Hurricane Noel

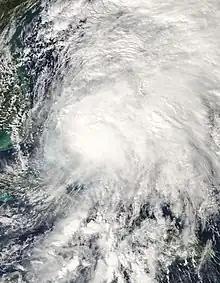
Tropical Storm Noel over the Bahamas on November 1

Heavy rainfall fell across portions of Jamaica; the rains triggered a mudslide that caused a house to collapse, killing one person. The eastern end of the island was hit particularly hard. Several communities were isolated, and roads and bridges were impassable in some areas. The rainfall caused at least 20 mudslides across the island; one of them caused a large pile-up that persisted for hours.